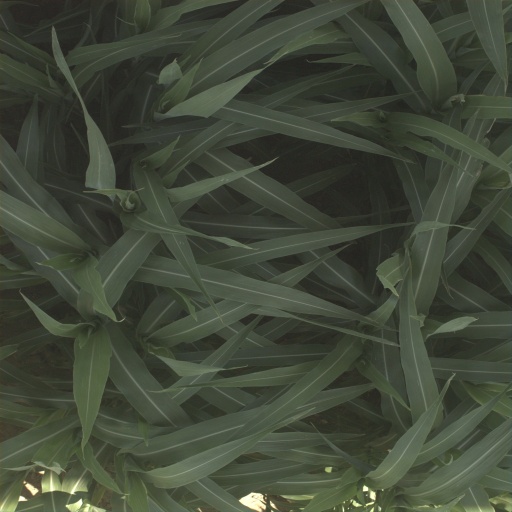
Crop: sorghum